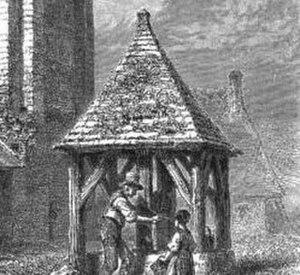
Puits se trouvant dans l'enceinte du prieuré de Saint-Jean-du-Gray.
Le prieuré Saint-Jean-du-Grais, ou prieuré de Saint-Jean-du-Gray et prieuré Saint Jean du Grais, est un ancien monastère situé dans la forêt de Bréchenay, sur la commune d'Azay-sur-Cher dans le département français d'Indre-et-Loire en région Centre-Val de Loire.